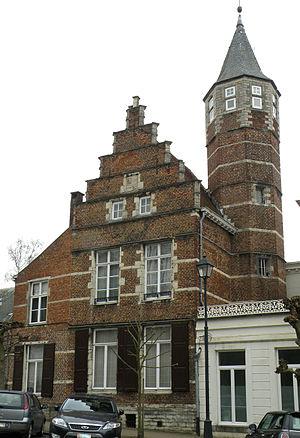
Diest (prov. de Brabant-Flamand, Belgique). Ancienne résidence du Prince d'Orange-Nassau, sise Graanmarkt (Marché-aux-Grains) n°
Cette page regroupe l'ensemble des monuments classés de la ville de Diest.